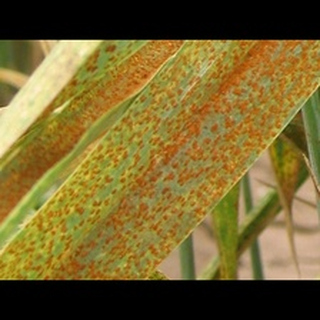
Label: wheat_brown_rust